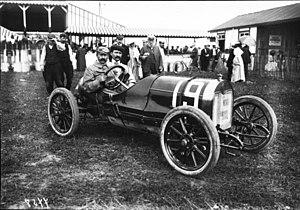
Rolland-Pilain est un constructeur automobile français fondé en 1906, à Tours, par François Rolland, riche amateur, et Émile Pilain, mécanicien, originaire de Lyon.